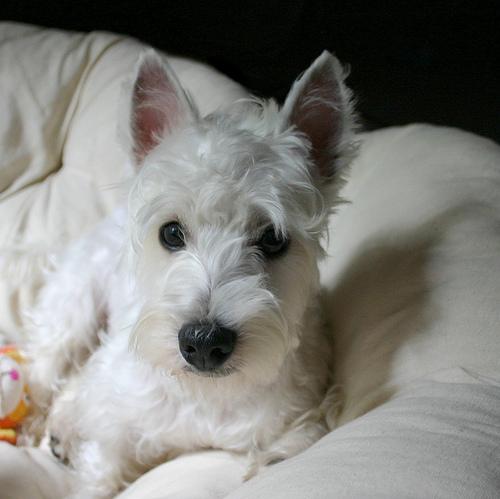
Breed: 209-n000040-West_Highland_white_terrier